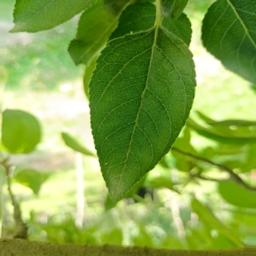
Label: Healthy